These Wilder Years

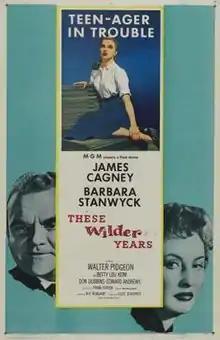

These Wilder Years is a 1956 American drama film directed by Roy Rowland and starring James Cagney, Barbara Stanwyck and Walter Pidgeon. It is the story of a businessman who tries to find the illegitimate son he gave up to an orphanage many years ago. The film marked the first and only onscreen pairing of Hollywood stars Cagney and Stanwyck.